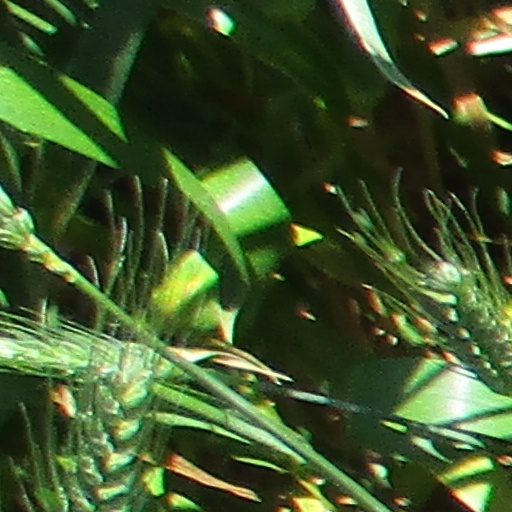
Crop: wheat